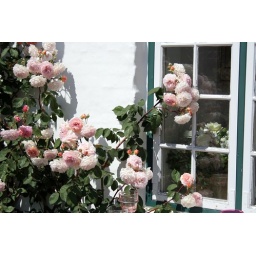
Window in a white wall